Giacomo Antonelli

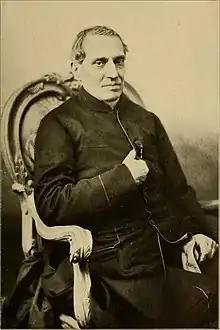
Cardinal Antonelli in the 1870s

After the September Convention of 1864, Antonelli organized the Legion of Antibes to replace French troops in Rome and in 1867 secured French aid against Giuseppe Garibaldi's invasion of papal territory. Upon the reoccupation of Rome by the French after the Battle of Mentana on 3 November 1867, Antonelli again ruled supreme, but after the entry of the Italians in 1870, he was obliged to restrict his activity to the management of foreign relations. With the Pope's approval, he wrote the letter requesting the Italians to occupy the Leonine City in which the Italian government had intended to allow the pope to keep his temporal power and obtained from the Italians payment of the Peter's pence (5,000,000 lire) remaining in the papal exchequer, as well as 50,000 scudi, the only instalment of the Italian allowance (subsequently fixed by the Law of Guarantees, 21 March 1871) that was ever accepted by the Holy See.